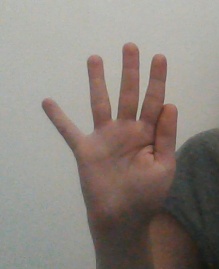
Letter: sheen